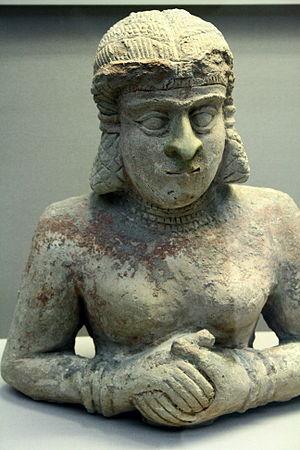
La civilisation babylonienne s'épanouit en Mésopotamie du Sud du début du IIᵉ millénaire av. J.‑C. jusqu'au début de notre ère. Elle prit corps à partir de l'héritage des civilisations du Sud mésopotamien plus anciennes dont elle est historiquement la prolongation. Elle prend corps avec l'affirmation politique de Babylone, État qui fut à partir du XVIIIᵉ siècle av. J.-C. l'entité politique dominant le Sud mésopotamien, et ce pendant plus d'un millénaire.